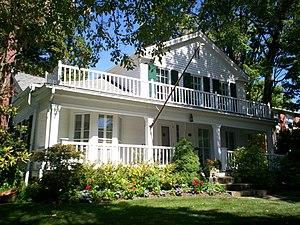
Hiram est une ville américaine située dans le comté de Portage, dans l’État de l'Ohio. En 2010, sa population est de 1 406 habitants.